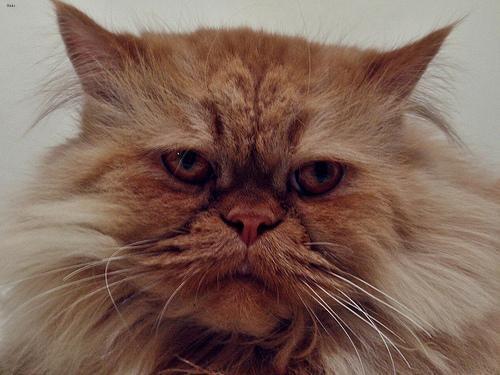
Persian